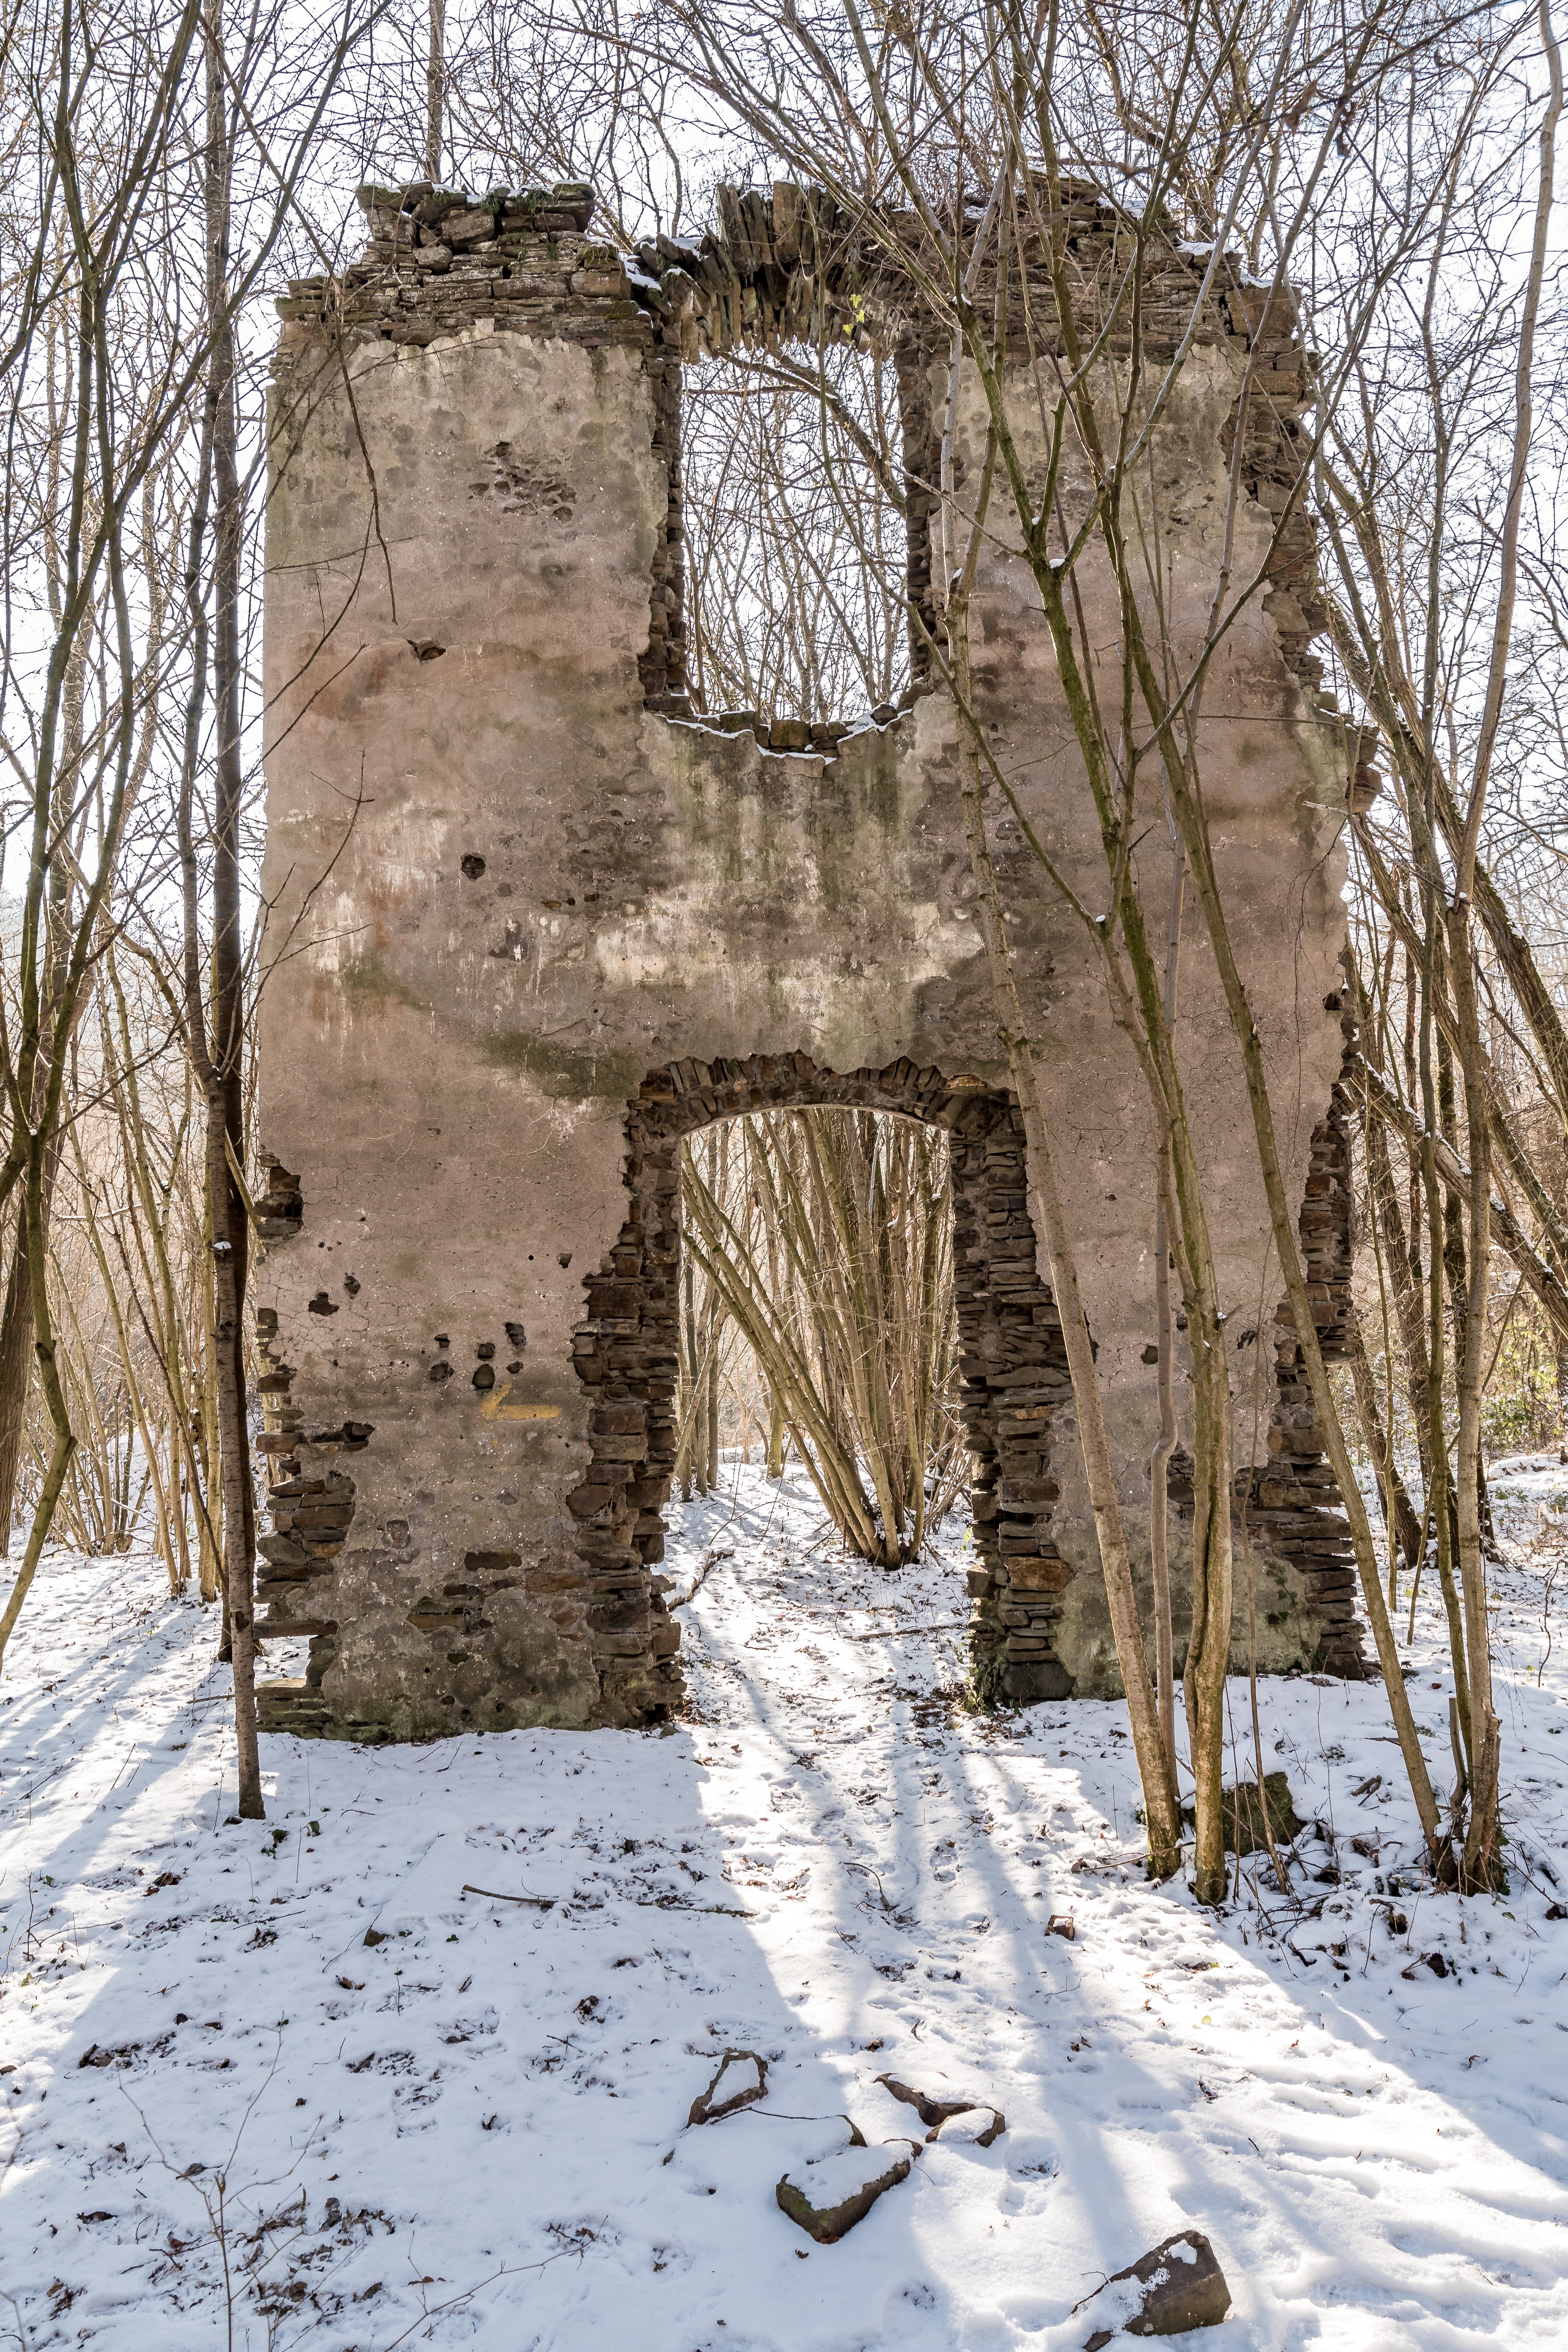
tree, snow, winter, wood, weather, decay, ruin, season, monastery, monastery ruins, remains of a wall, brohltal, woody plant, t nisstein